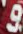
Number: 9